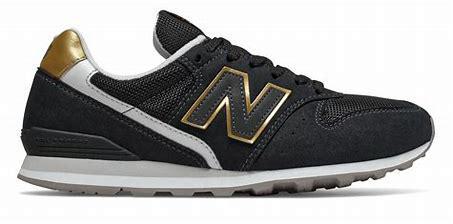
Brand: New
Model: Balance New Balance 996 Marathon